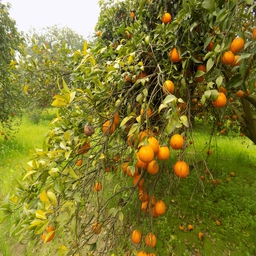
Plant part: fruit
Disease: healthy